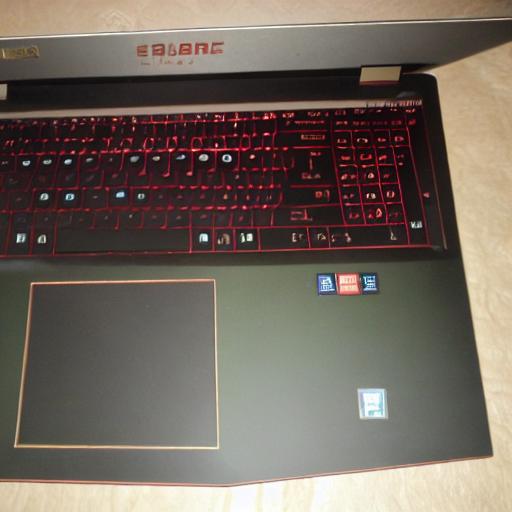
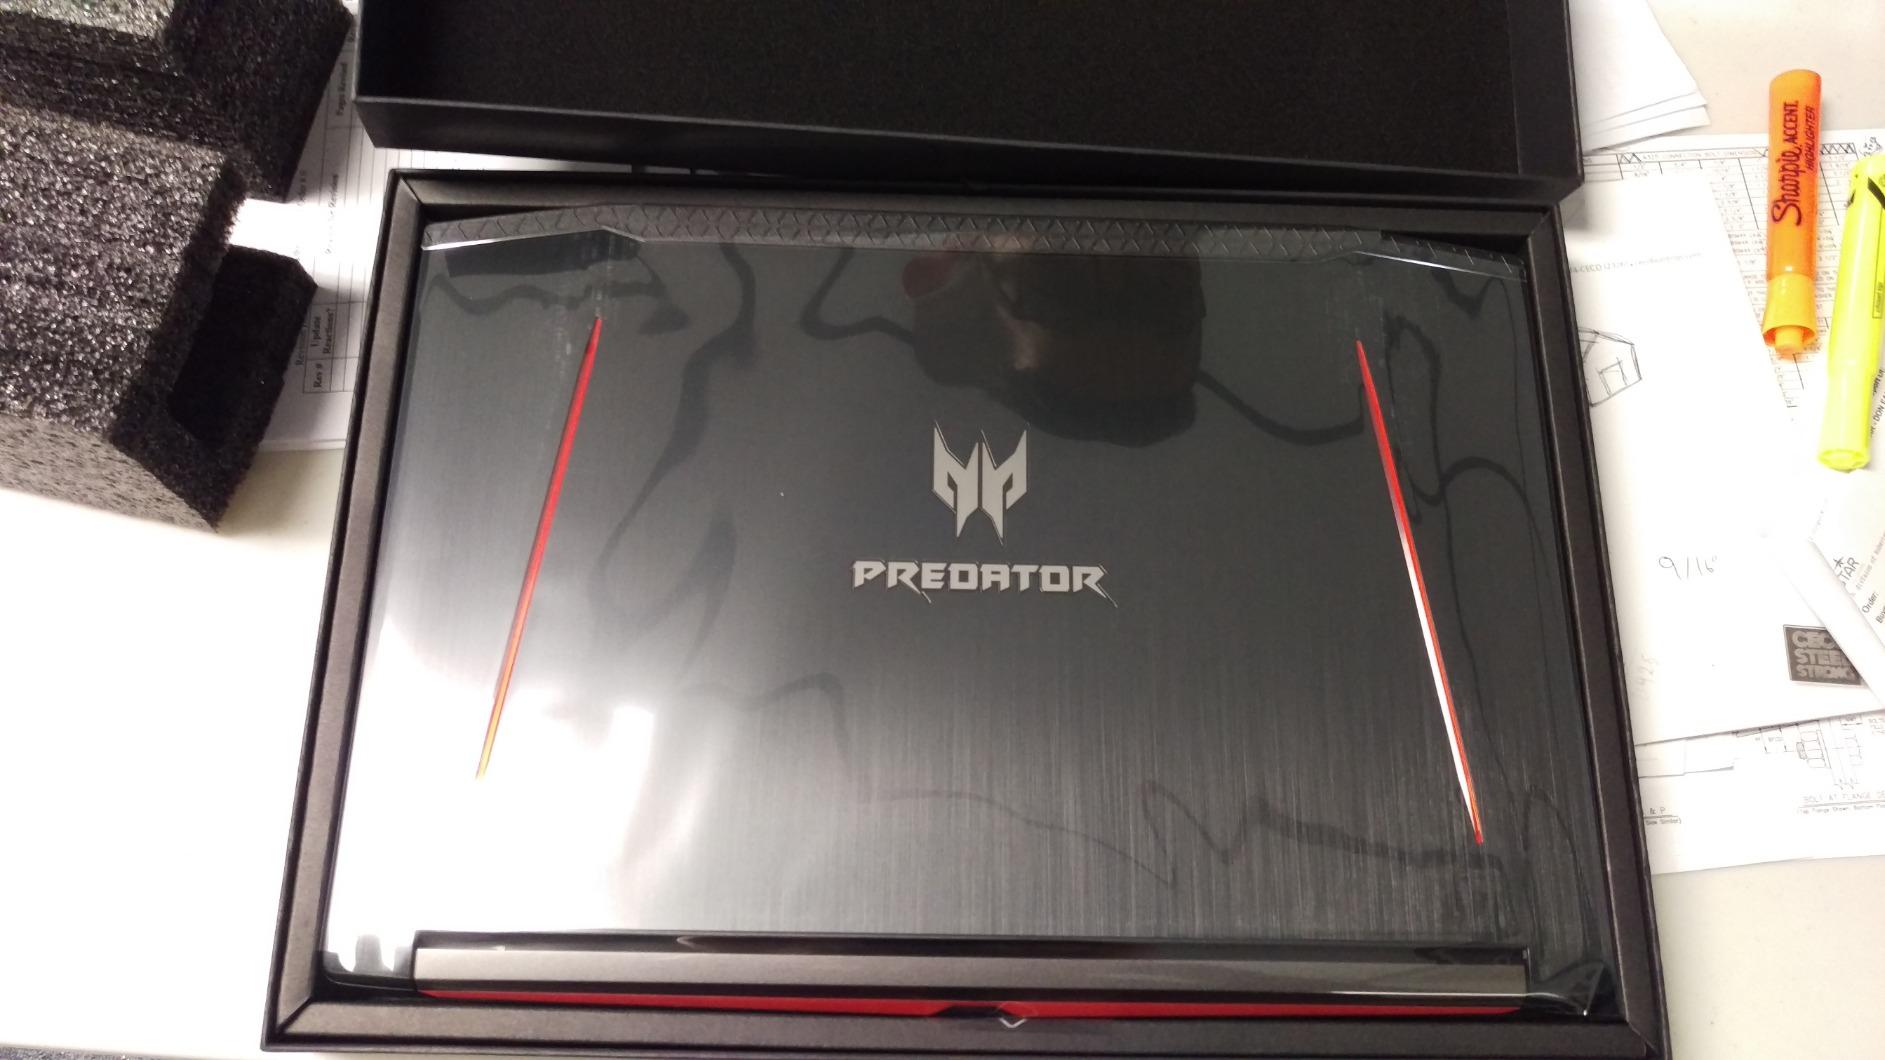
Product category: laptop
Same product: no